Quad City Symphony Orchestra

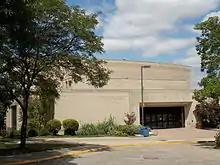
Centennial Hall

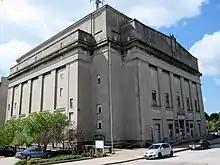
The former Masonic Temple in Davenport

The orchestra survived until the Great Depression. The musicians union insisted that their members receive payment, but the symphony could not afford to pay. By 1933 it was out of money. Most of the union musicians left the orchestra and were replaced by amateurs. Unable to perform its more traditional, complex programs, the orchestra offered free tickets for the 1933–34 season, except for a few seats that were sold for a quarter. Frank Kendrie, the new music director, was paid a $100 per concert.